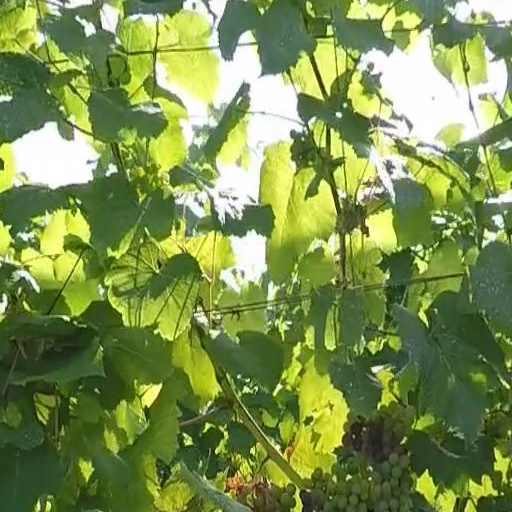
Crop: grape